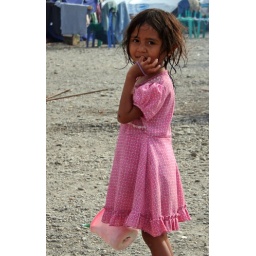
girl in pink